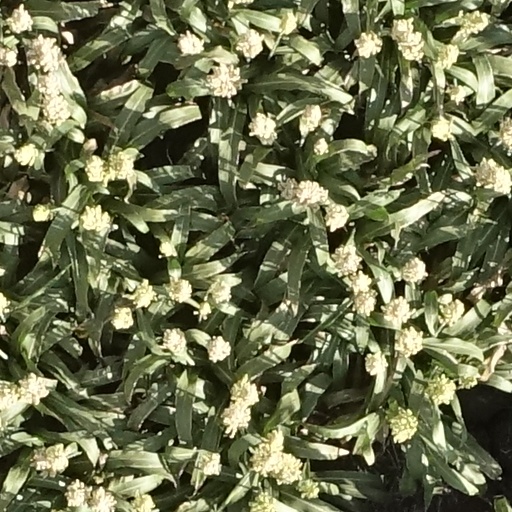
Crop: sorghum